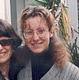
Age: 33